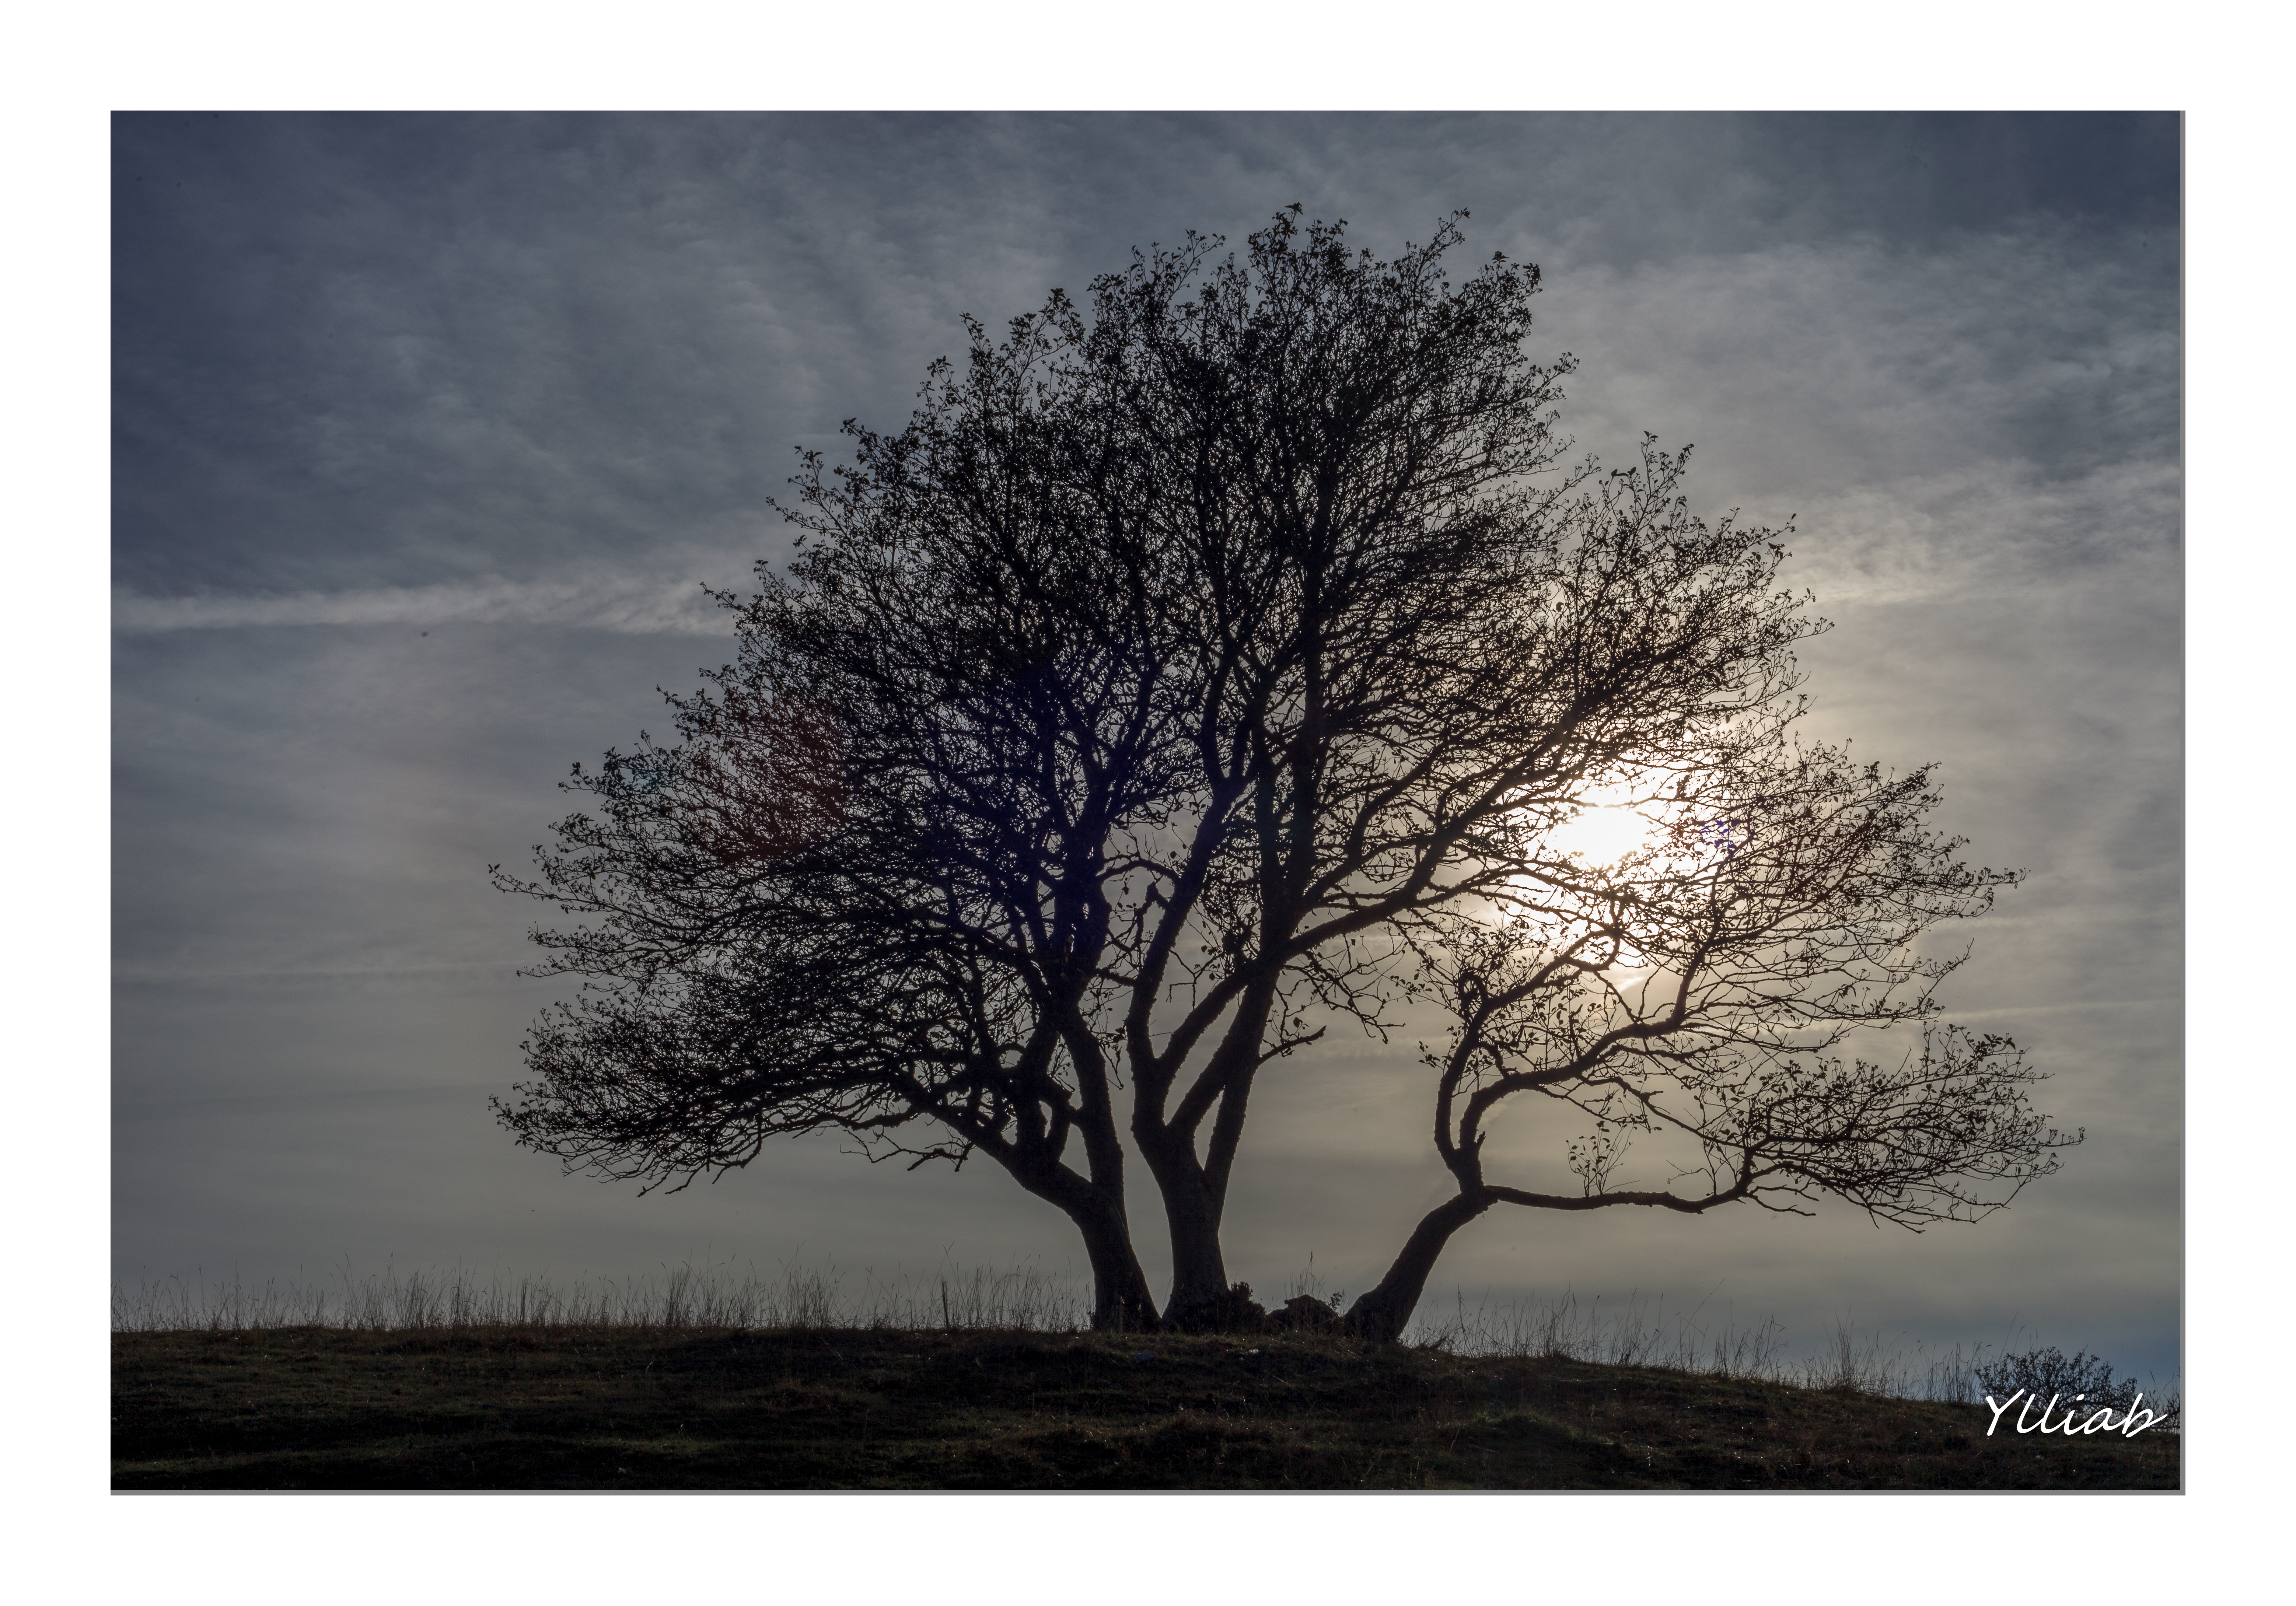
landscape, tree, branch, plant, sun, france, birch, canon, flickr, art, french, soleil, arbre, lumiere, eos5d, ylliab, ylliabphoto, lepaysagesimplement, plateauduretord, ain, modern art, atmospheric phenomenon, woody plant